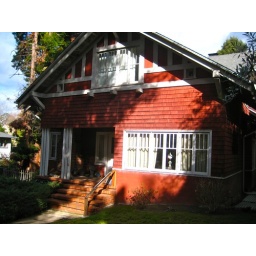
barn red in the middle of stucco